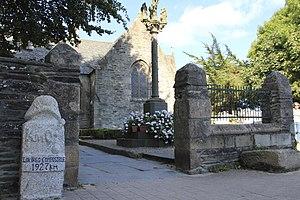
église de LOCQUIREC This building is indexed in the Base Mérimée, a database of architectural heritage maintained by the French Ministry of Culture,
L'église Saint-Jacques de Locquirec est l'église paroissiale de Locquirec, en France.